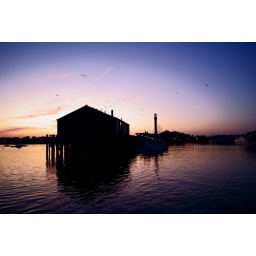
somewhere in between the sky and the water